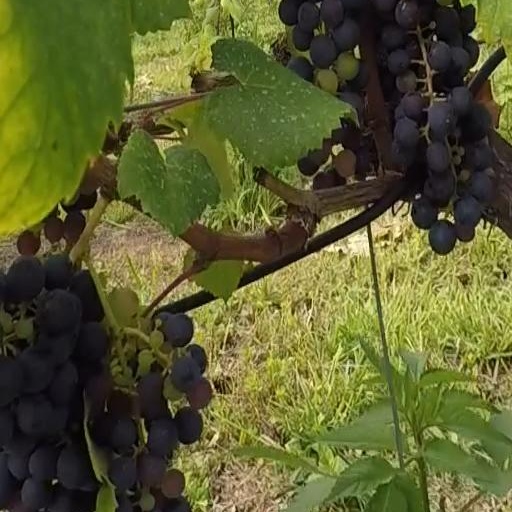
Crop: grape